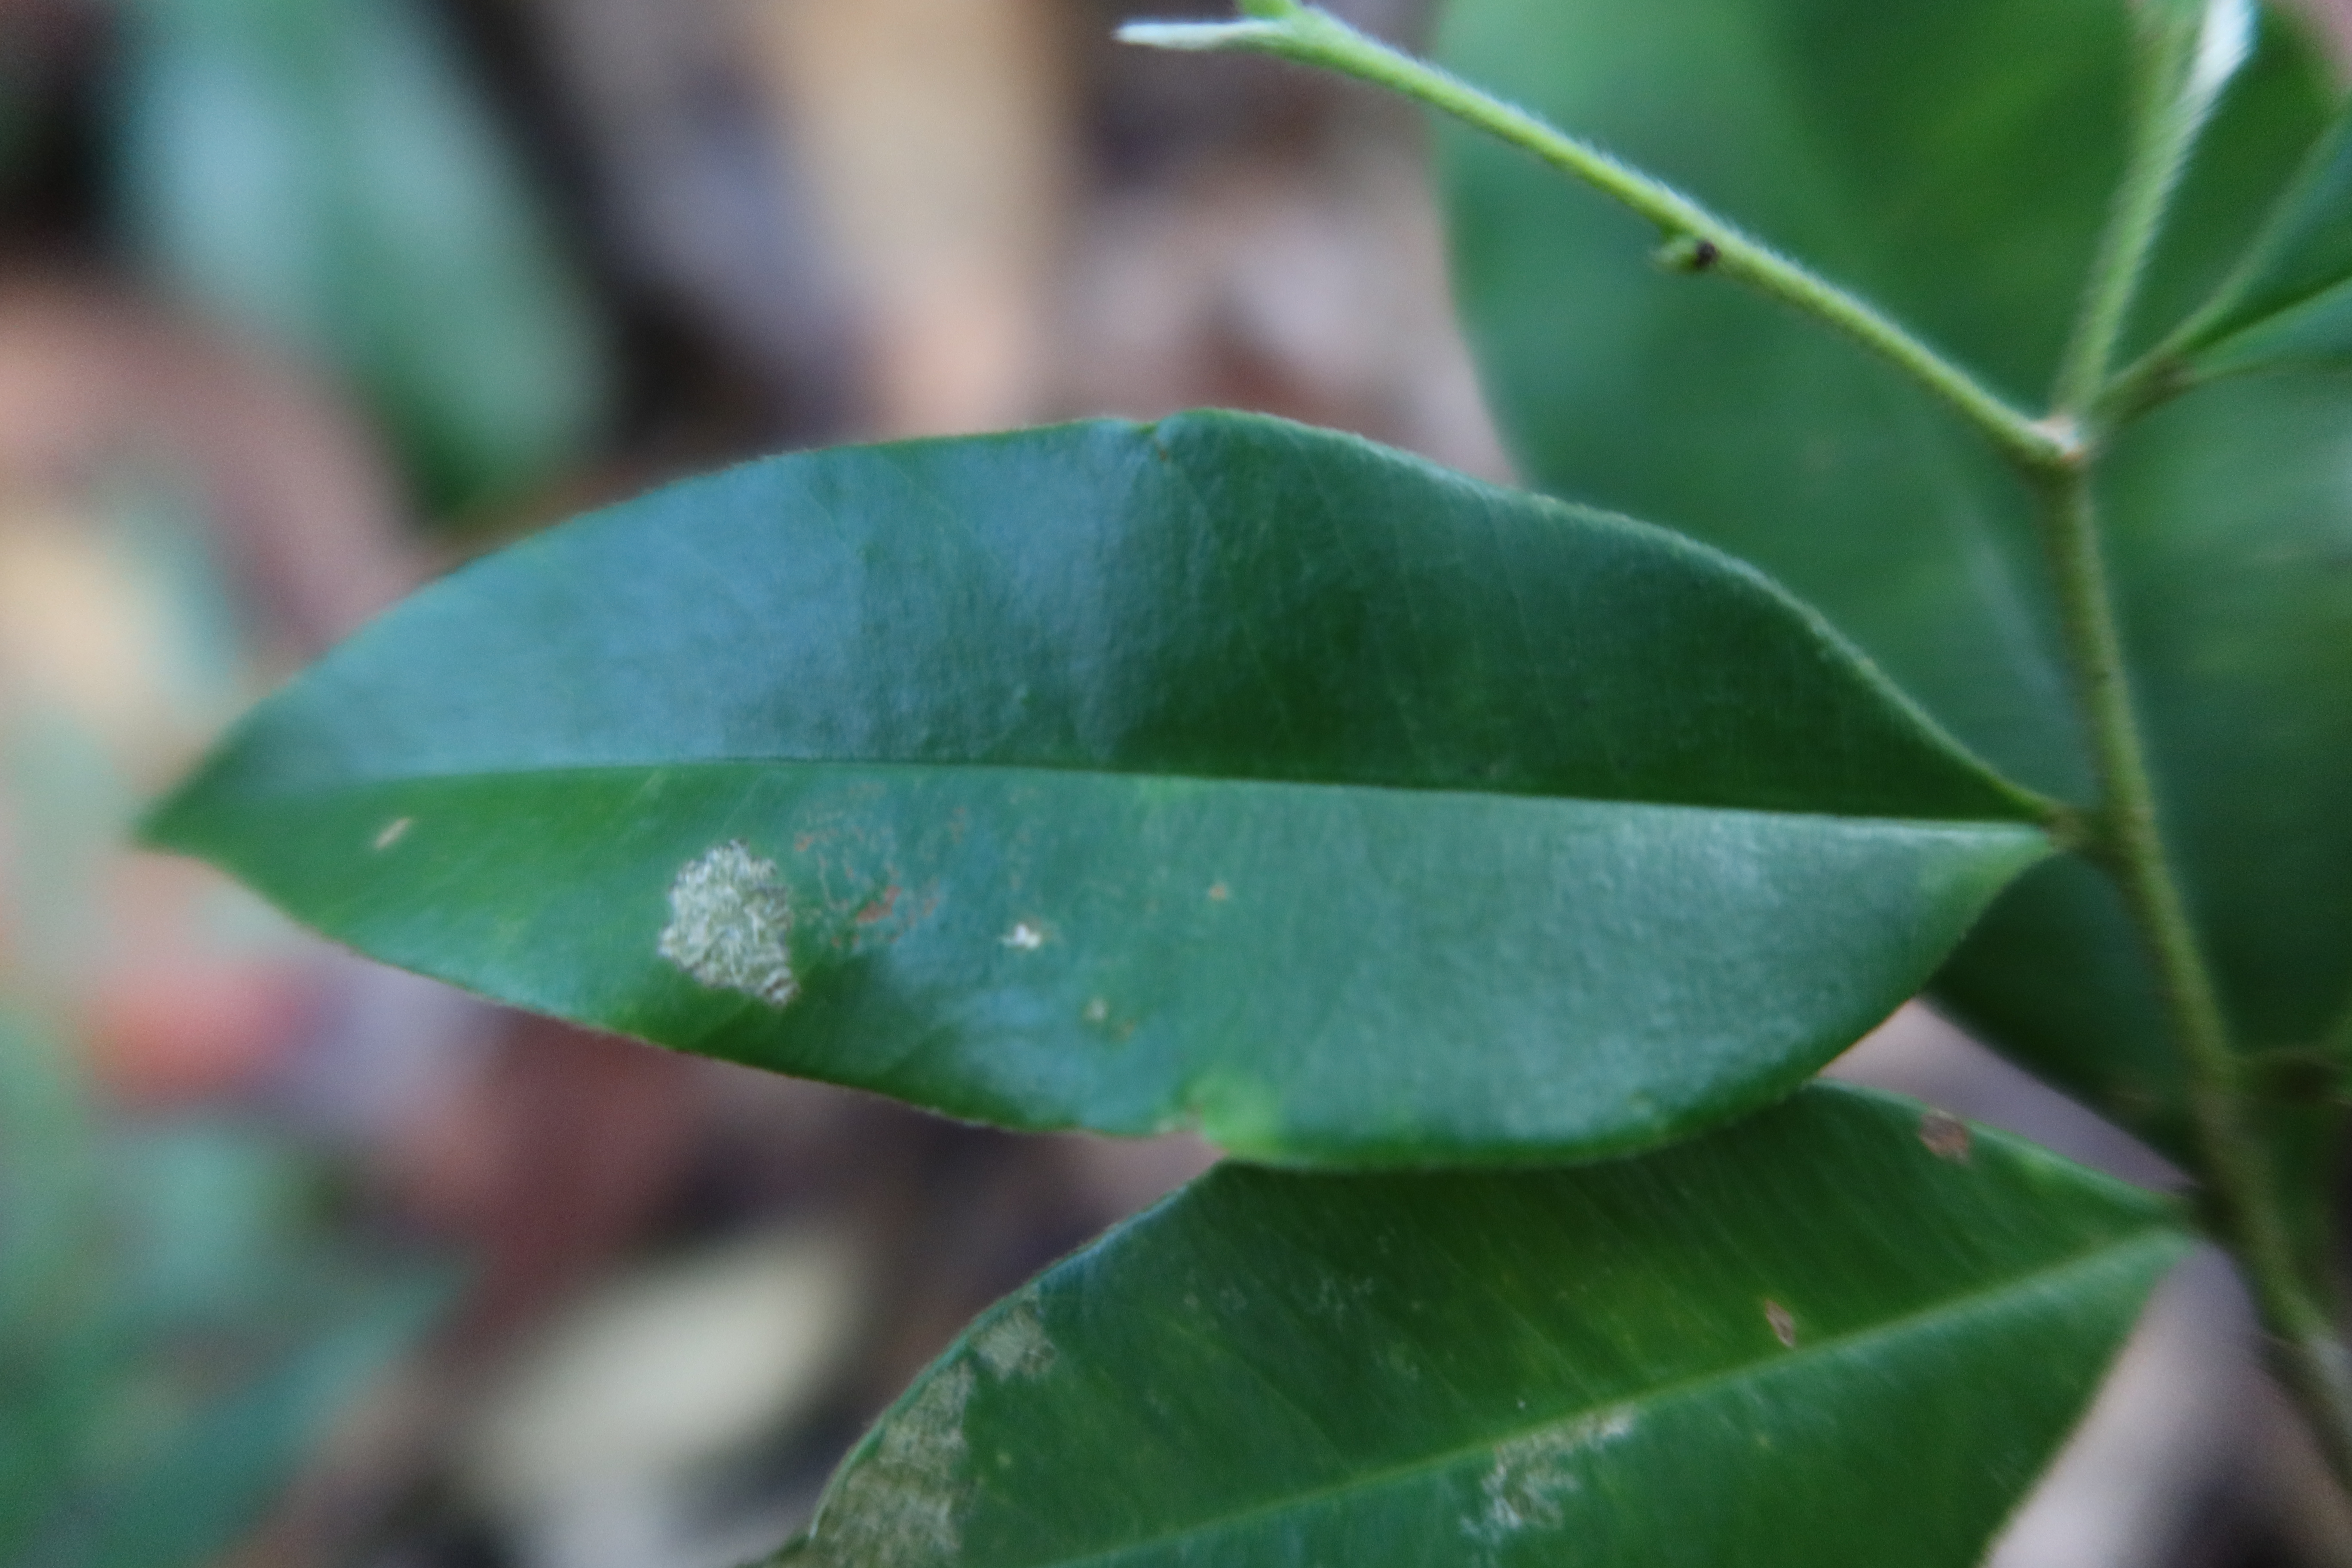
Label: Mealy bugs